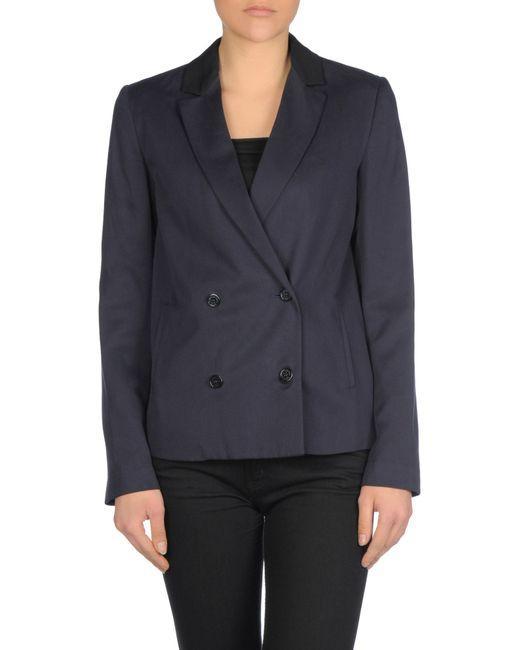
Schwarzer Langarmblazer mit vier Knöpfen für Damen